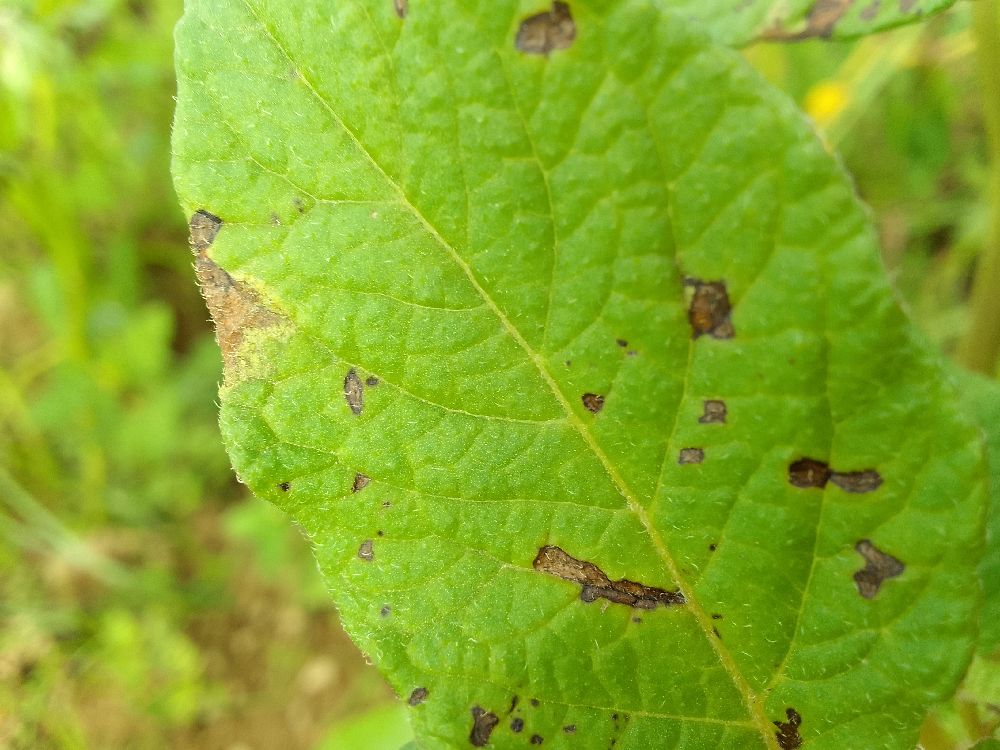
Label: Early blight